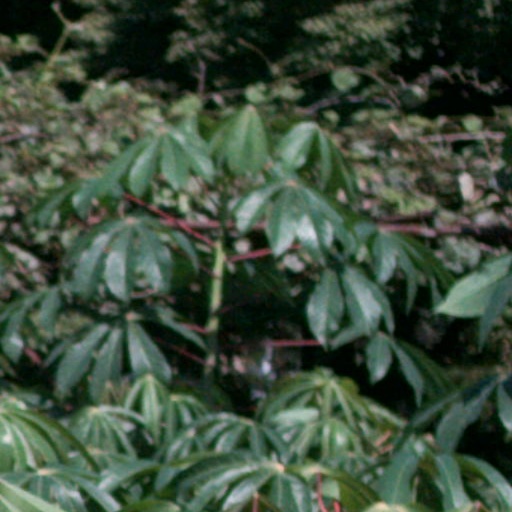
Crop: cassava